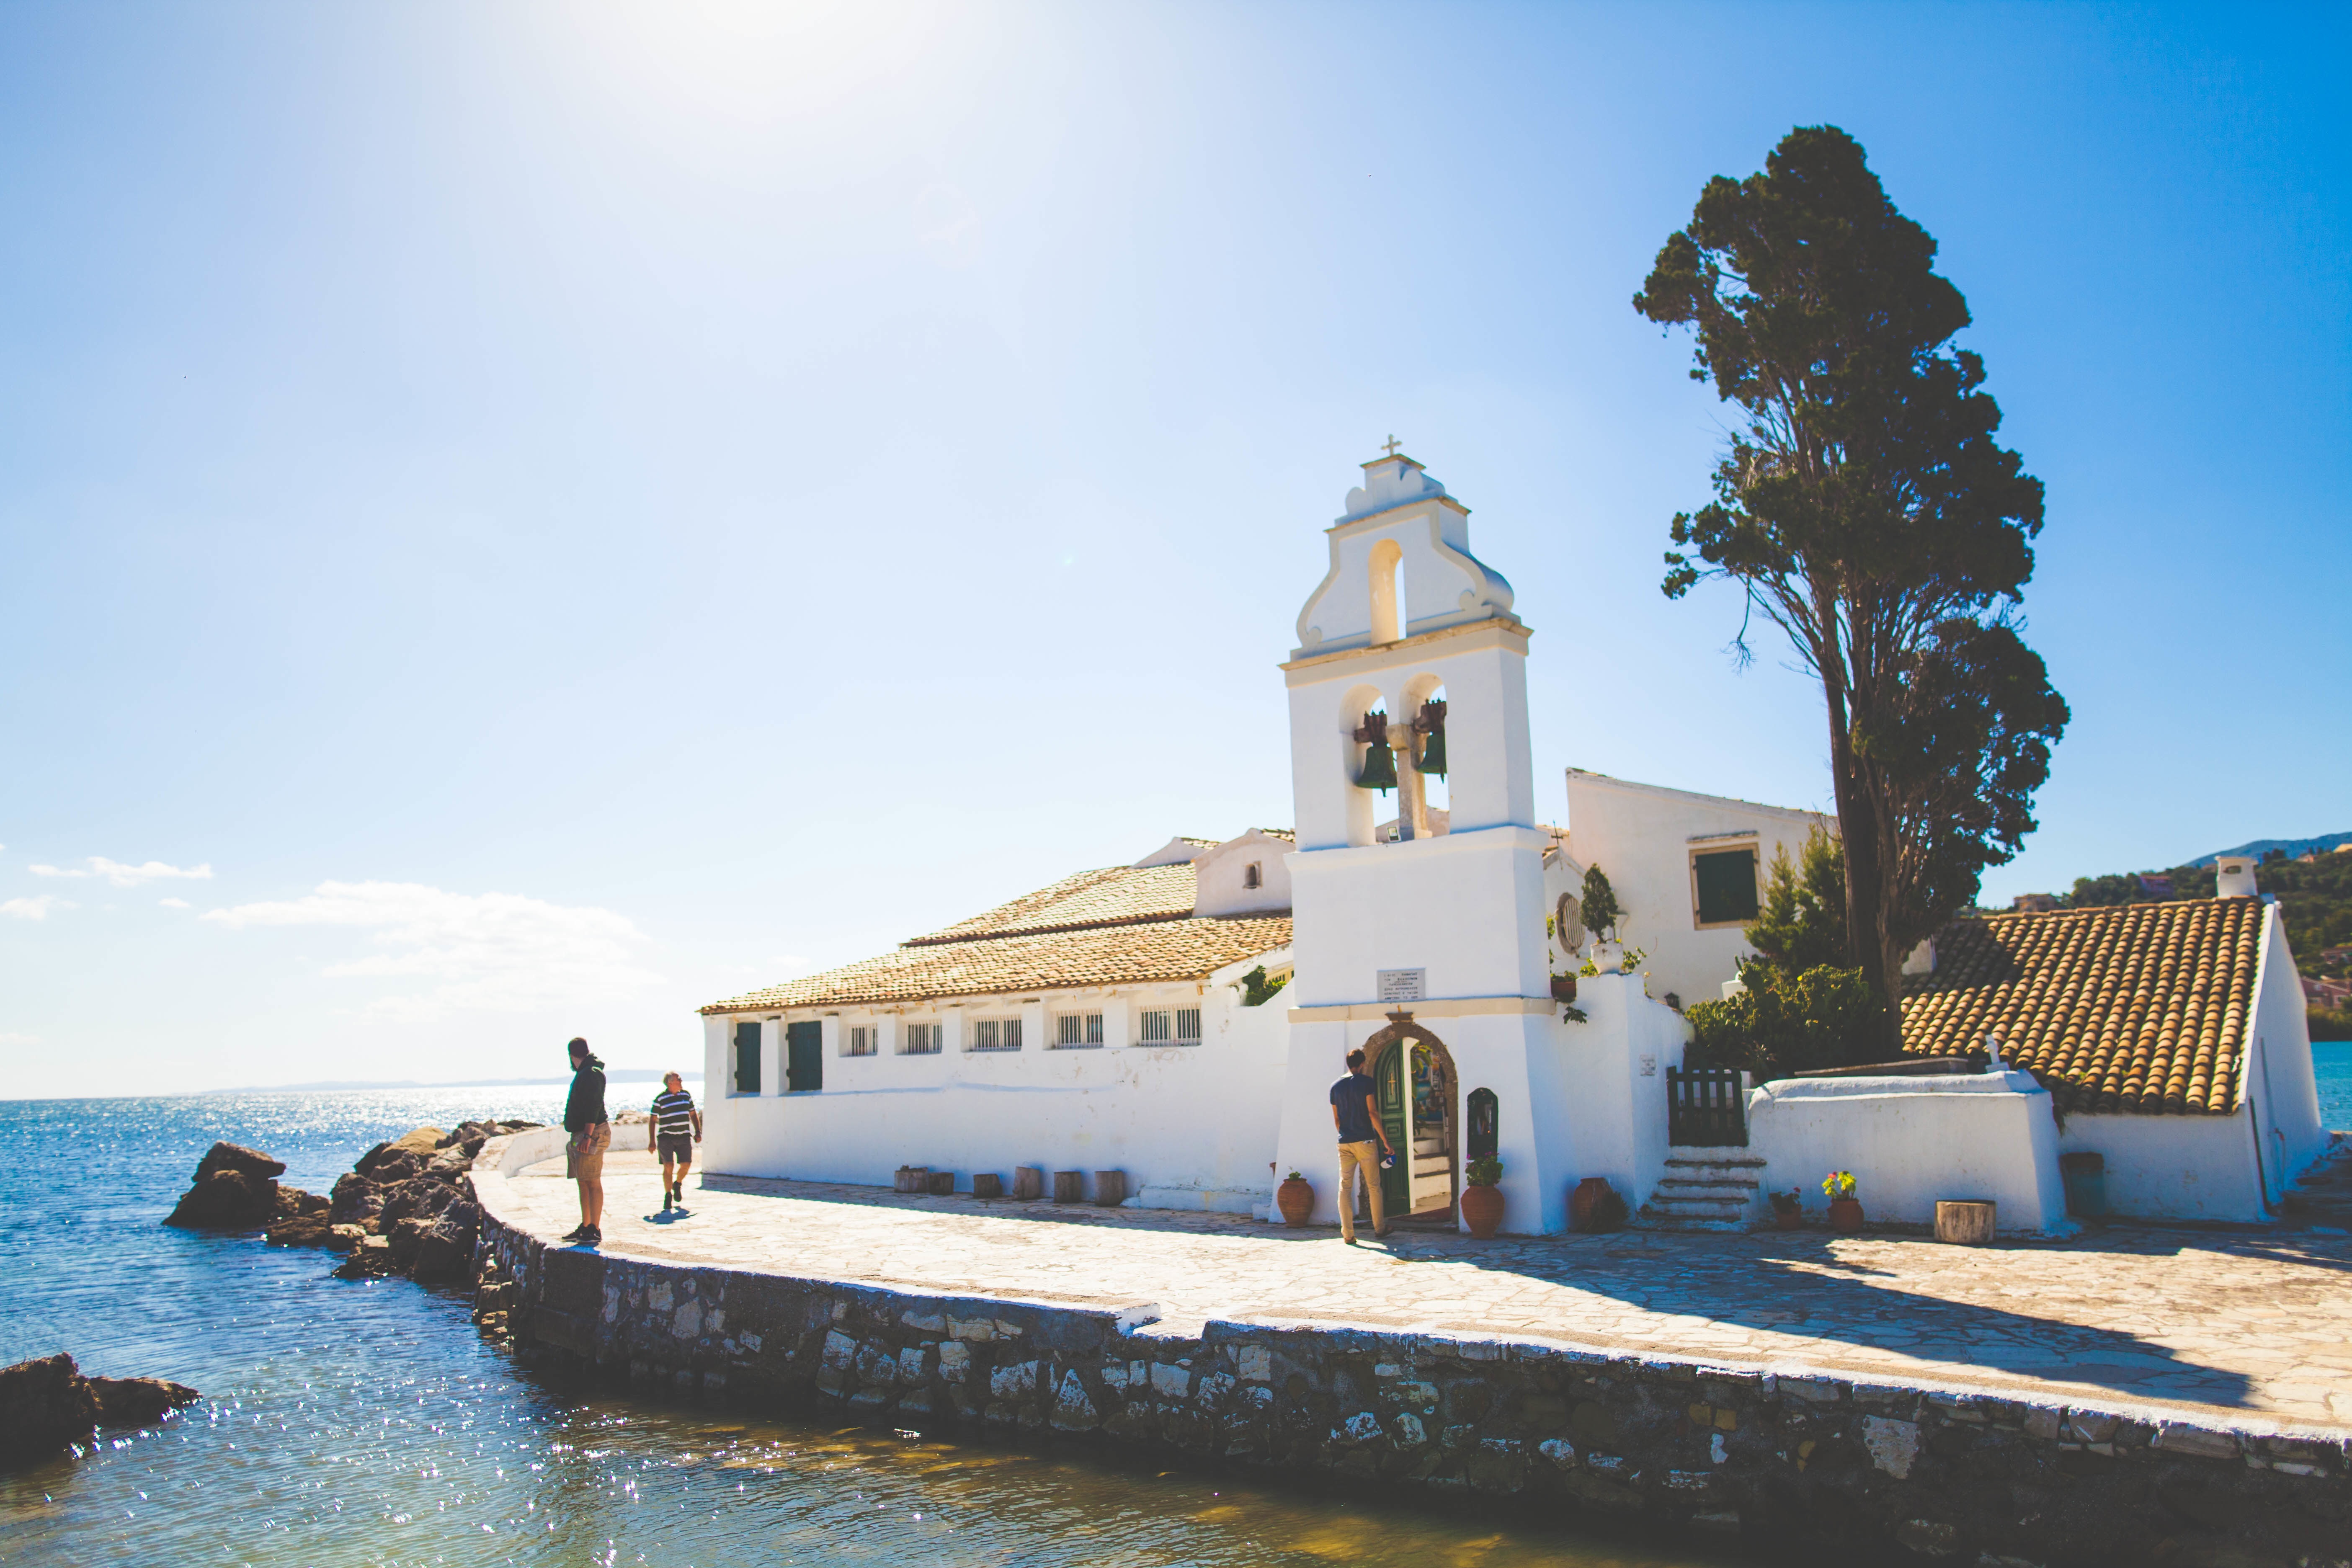
sea, coast, vacation, travel, tower, church, tourism, place of worship